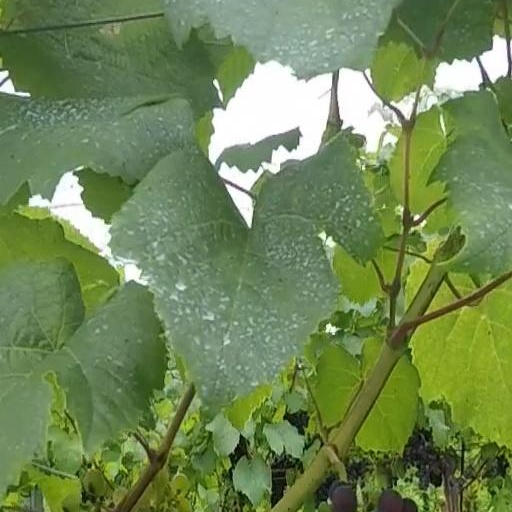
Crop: grape